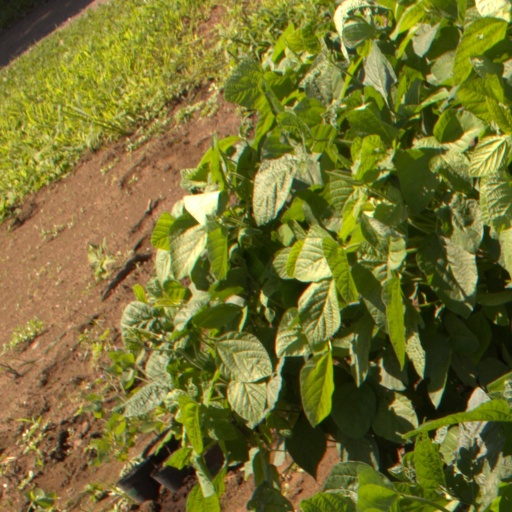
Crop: soybean